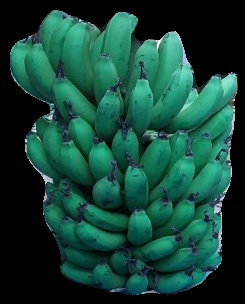
Variety: pachbale
Grade: grade2